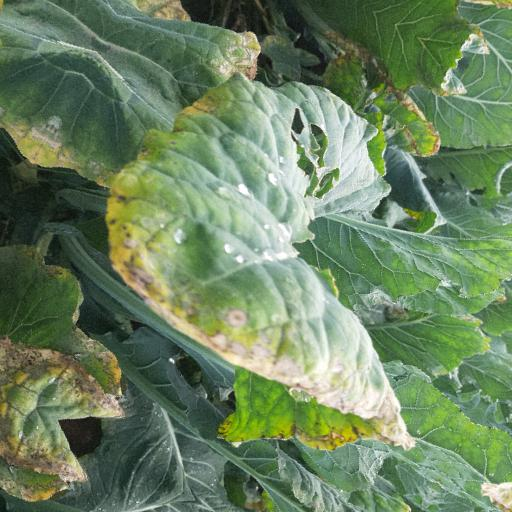
Label: Black Rot